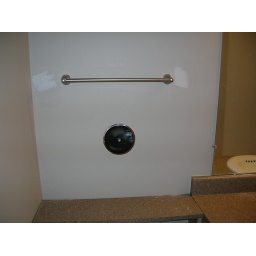
New towel bar in bathroom of new apartment